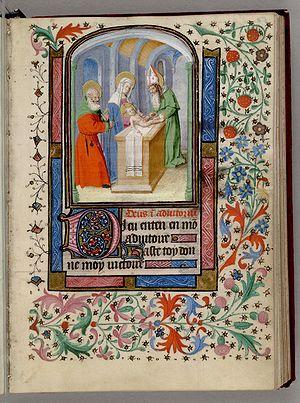
Circoncision. Русский: Картон. Обрезание Христа. Миниатюра. ок. 1450 года. Сан Марино, Калифорния, США, галерея Хантингтона.
Enguerrand Quarton est un peintre, verrier et enlumineur français du Moyen Âge tardif, dont quelques œuvres sont parmi les premiers chefs-d'œuvre du XVᵉ siècle et tranchent avec la peinture italienne ou flamande. Il est à ce titre l'un des plus représentatifs de la seconde école de peinture d'Avignon.